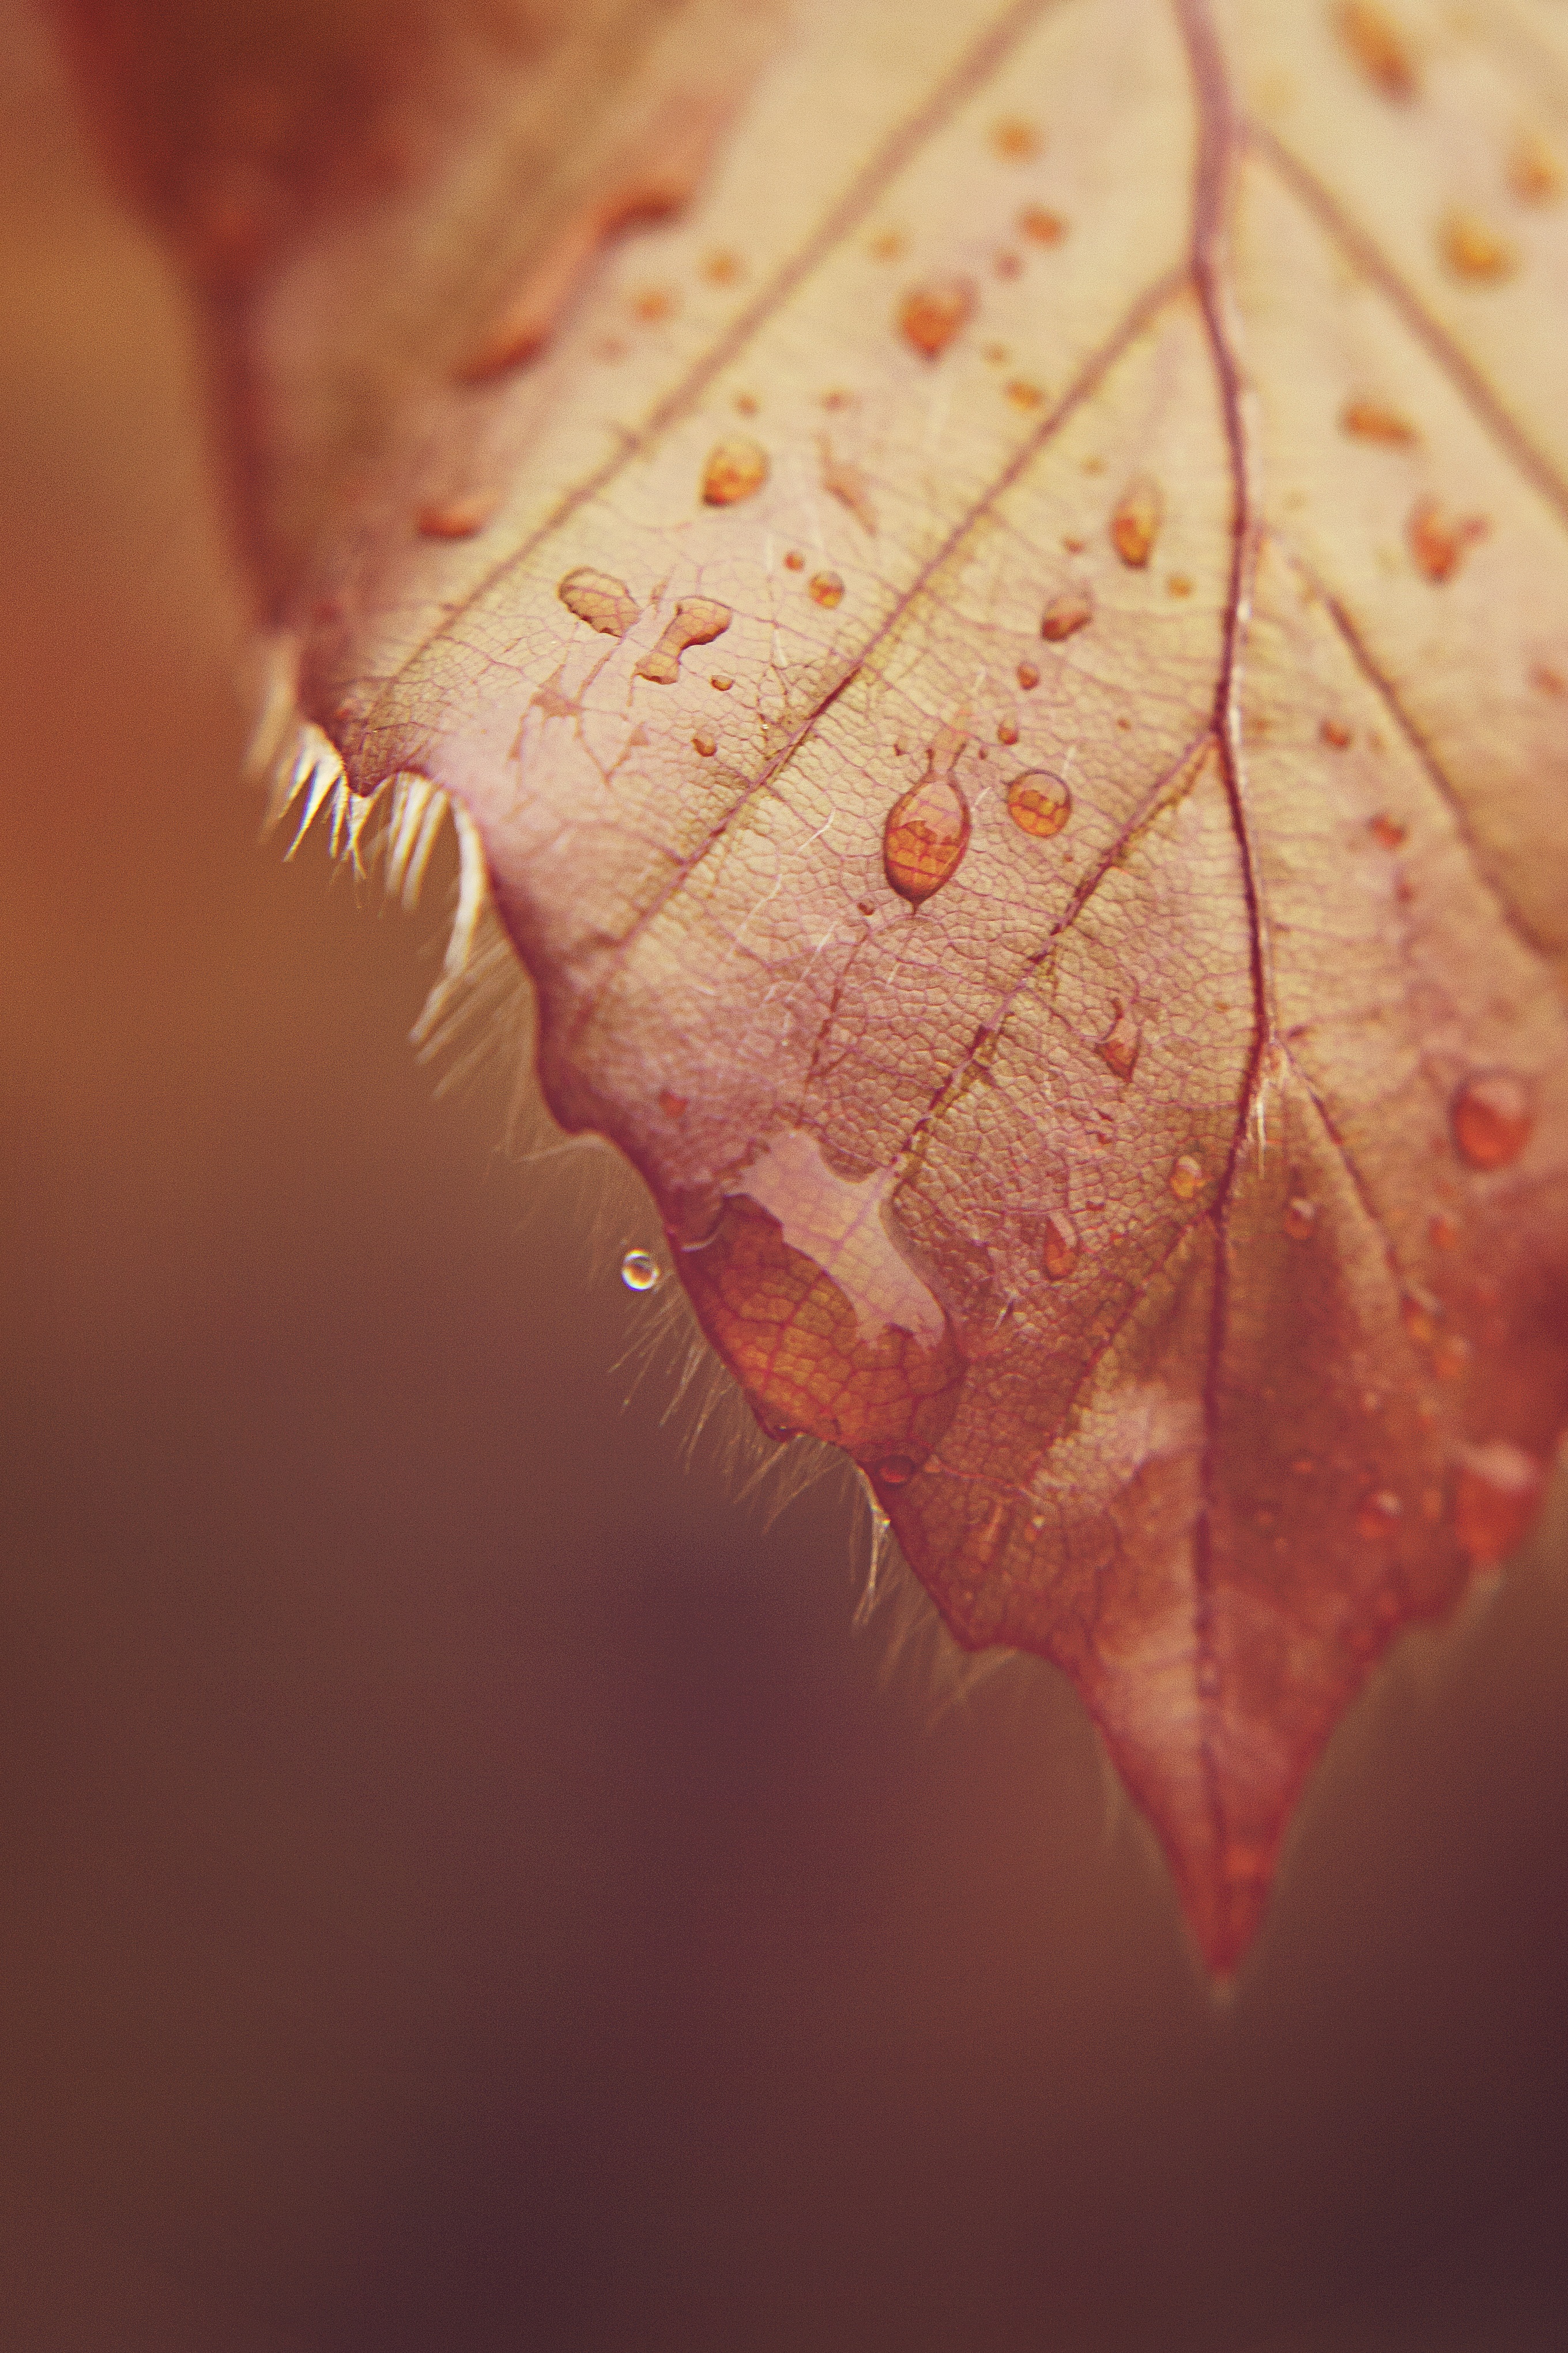
water, nature, branch, plant, rain, leaf, flower, petal, raindrop, red, color, macro, autumn, season, drip, maple leaf, close up, autumn mood, mood, drop of water, golden autumn, macro photography